Cologne-Minden Railway Company

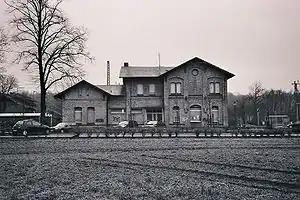
Appelhuelsen station on the Wanne-Eickel–Hamburg line

At the end of the 1860s the Cologne-Minden Railway Company built its largest project, when Prussia decided that the section of a French railway company's project for a line from Paris to Hamburg (called the "Paris-Hamburg line") in Germany would need to be owned and operated by a German railway company. The Cologne-Minden Railway Company won the tender to build the approximately 550 kilometre long Hamburg-Venlo line against the competition of the Rhenish Railway Company. The cost of its construction was calculated to be 43 million thalers.